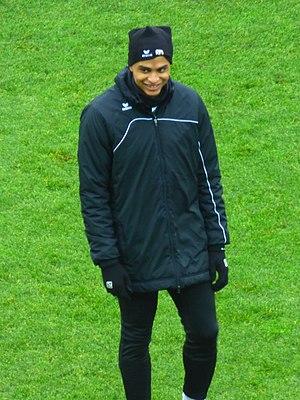
Yacine Bourhane avant le match Lens / Niort, le 21 décembre 2019, comptant pour la dix-neuvième journée du championnat de France de football de Ligue 2 2019-2020.